Metrication

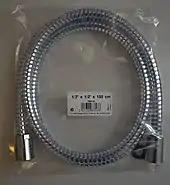
A shower hose sold in Germany with metric length (150 cm) and imperial (1/2 in) fittings

In the United Kingdom, some of the population continues to resist metrication to varying degrees. The traditional imperial measures are preferred by a majority and continue to have widespread use in some applications. The metric system is used by most businesses, and is used for most trade transactions. Metric units must be used for certain trading activities (selling by weight or measure for example), although imperial units may continue to be displayed in parallel.